Desert Air Force

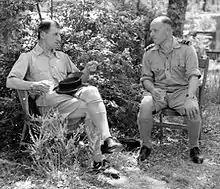
Air Chief Marshal Sir Charles Portal, Chief of the Air Staff, in conversation with Air Vice-Marshal William Dickson, AOC Desert Air Force, 28 August 1944

The air defence of Britain always received priority and the DAF was generally equipped with older aircraft types. Initially equipped with obsolete types like the Gloster Gladiator biplane fighter and the Bristol Blenheim light bomber, the DAF made a good showing against the equally obsolete Italian Air Force. After the direct threat to Britain receded, newer types were assigned to the DAF, such as the Hawker Hurricane and Douglas Boston medium bomber in 1941.